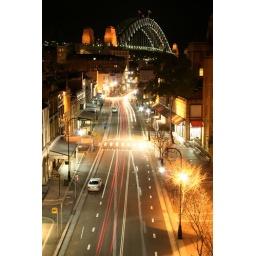
thie was from the Cahill Expressway lookin over the rocks i got the Harbour bridge in for effect ...